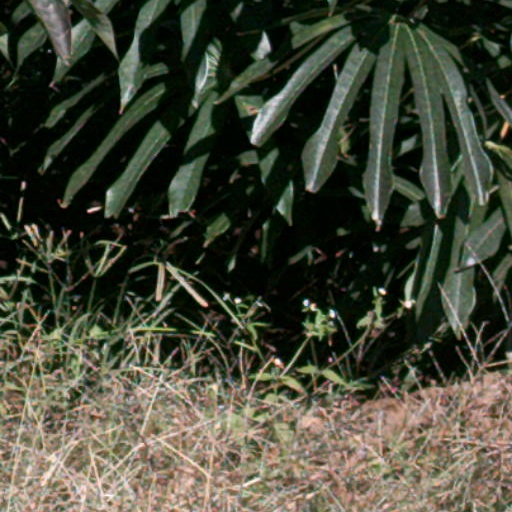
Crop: cassava